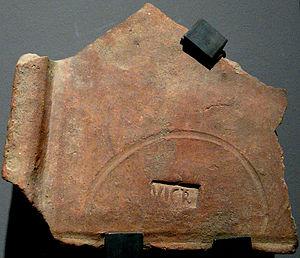
La Legio VI Victrix fut levée par Octave en 41 av. J.-C. sur le modèle de la sixième légion de César. Elle combattit les troupes de Pompée en Espagne et était présente lors de la bataille d’Actium en 31 av. J.-C.